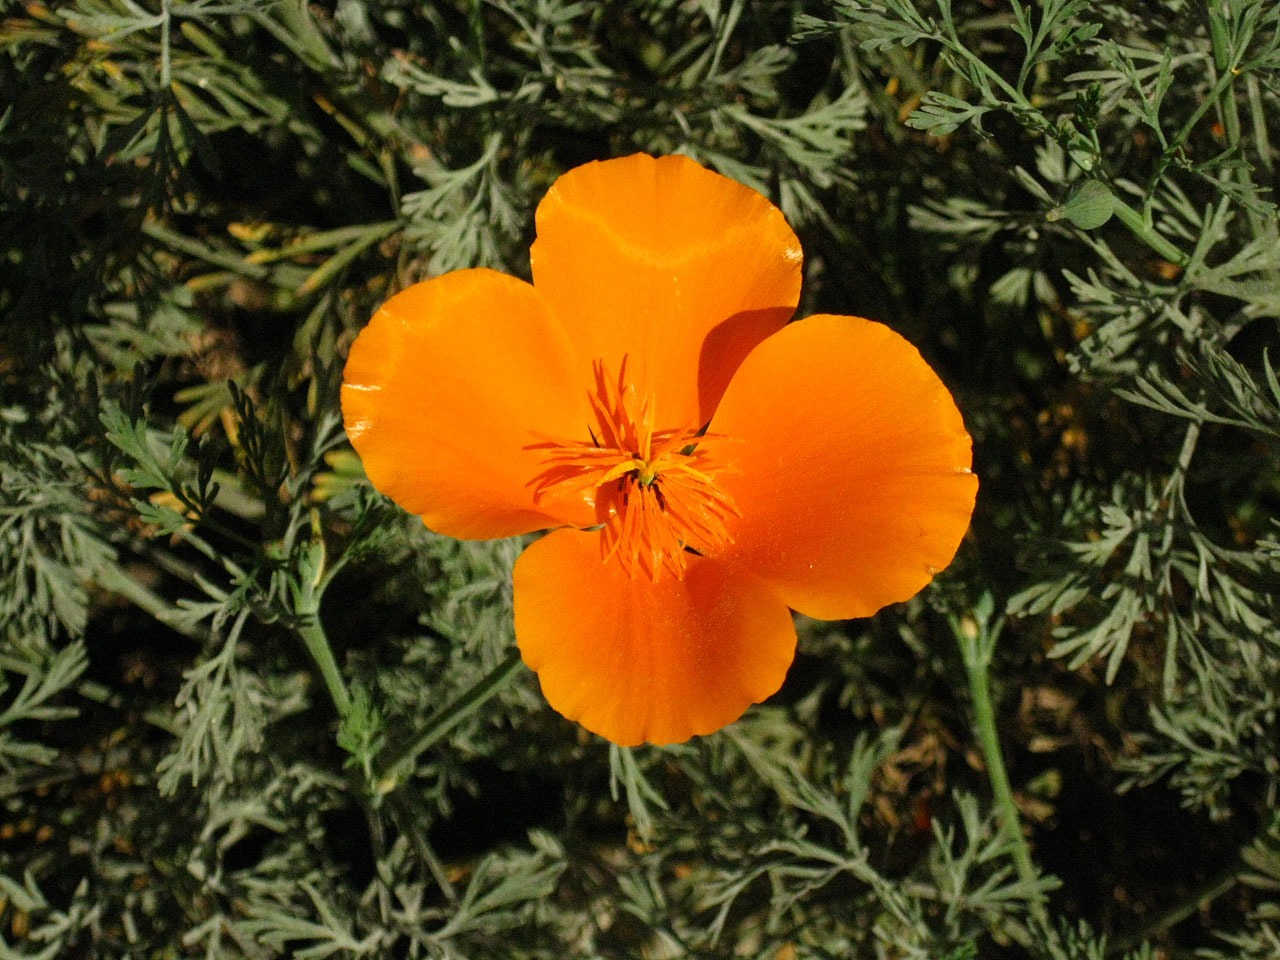
nature, plant, flower, petal, bloom, botany, flora, california, wildflower, native, poppy, macro photography, flowering plant, eschscholzia californica, annual plant, land plant, poppy family